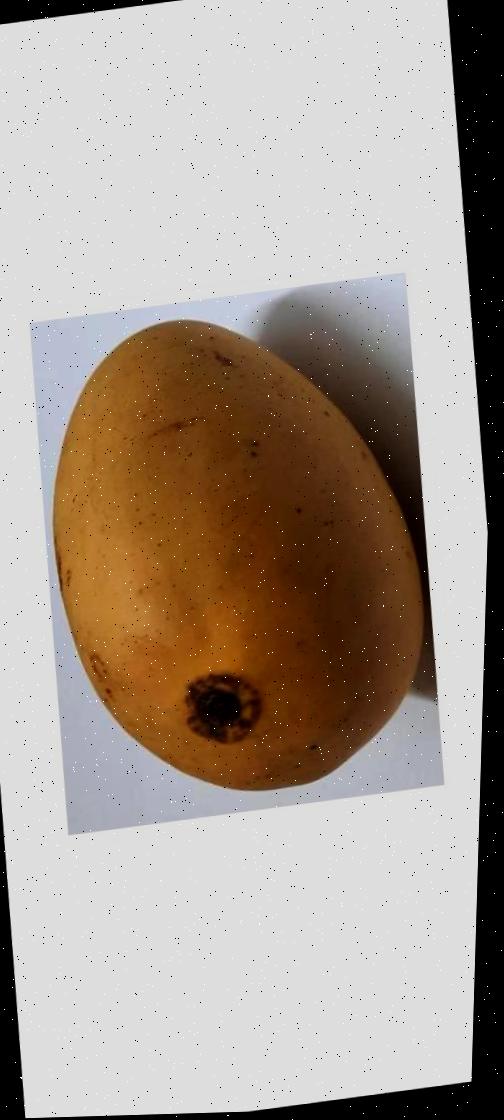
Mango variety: Katimon